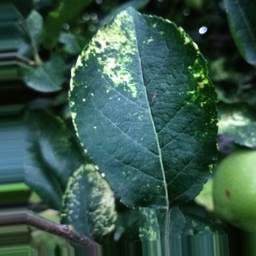
Label: Apple_Mosaic